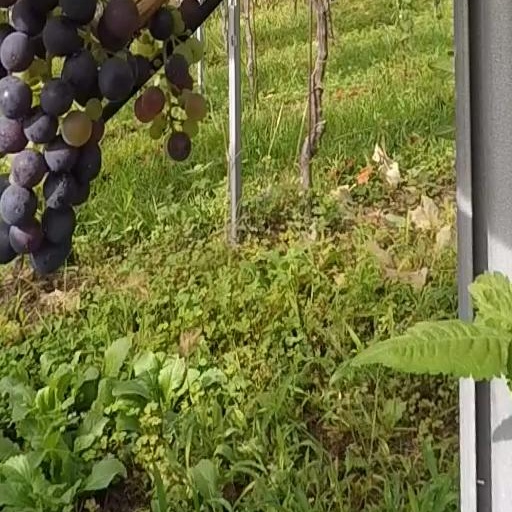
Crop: grape